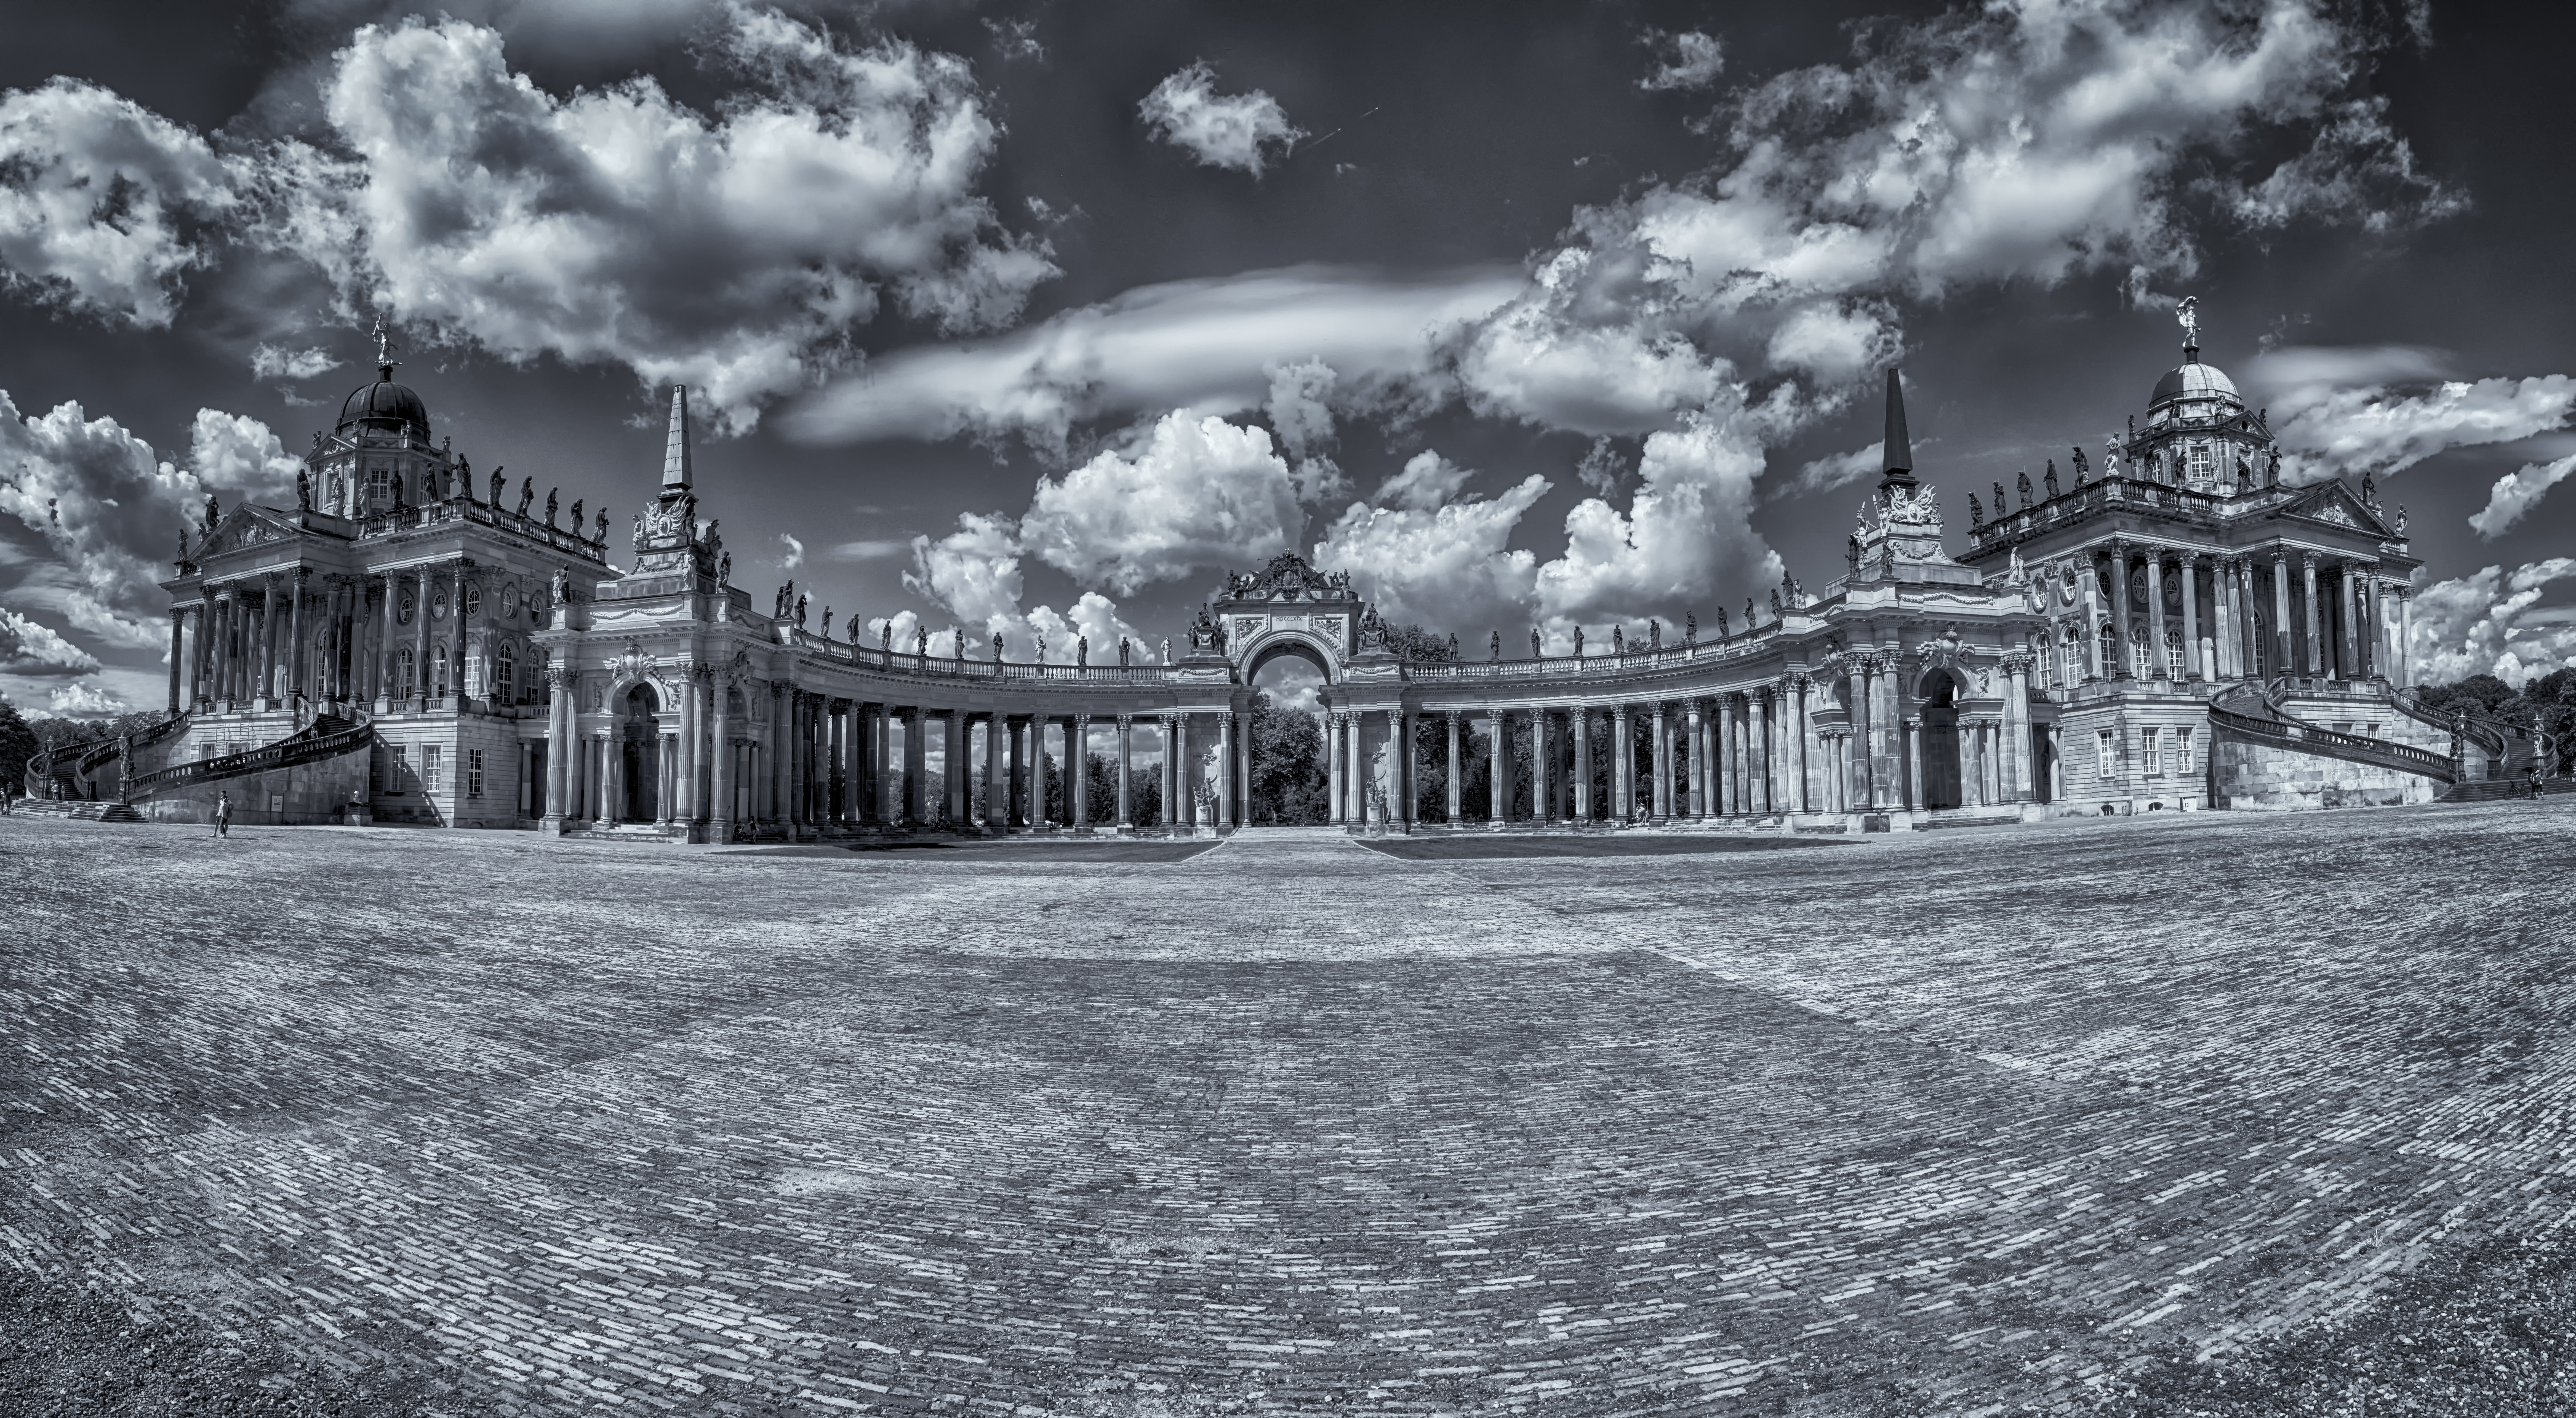
snow, cloud, black and white, architecture, photography, house, cityscape, panorama, darkness, monochrome, germany, berlin, tourist attraction, potsdam, freehand, ptgui, g stehaus new palais, castle sanssouci, monochrome photography